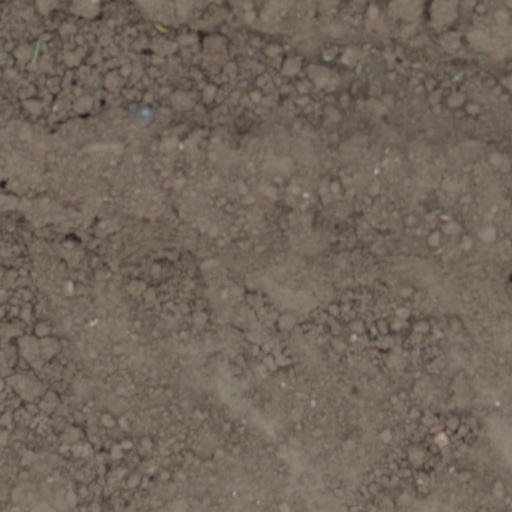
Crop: wheat